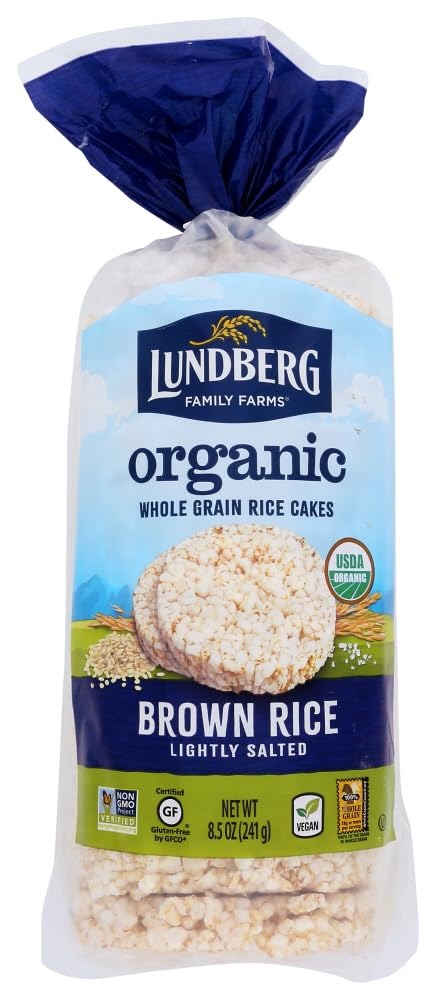
Item Name: Lundberg Organic Brown Rice Cakes Lightly Salted - 8.5 oz2
Value: 2.0
Unit: Count

Price: 10